Military history of Pakistan

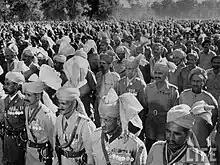
Members of the newly-formed Pakistani Security Guard standing at attention during parade review for Pakistan’s Leader Jinnah

In 712 CE, an Arab Muslim military commander called Muhammad bin Qasim conquered most of the Indus region (stretching from Sindh to Multan) for the Umayyad Empire. In 997 CE, Mahmud of Ghazni conquered the bulk of Khorasan|Khorasan]], marched on Peshawar in 1005, and followed it by the conquests of Punjab (1007), Balochistan (1011), Kashmir (1015) and Qanoch (1017). By the end of his reign in 1030, Mahmud's empire extended from Kurdistan in the west to the Yamuna river in the east, and the Ghaznavid dynasty lasted until 1187. In 1160, Muhammad Ghori conquered Ghazni from the Ghaznavids and became its governor in 1173. He marched eastwards into the remaining Ghaznavid territory and Gujarat in the 1180s, but was rebuffed by Gujarat's Solanki rulers. In 1186–87, he conquered Lahore, bringing the last of Ghaznevid territory under his control and ending the Ghaznavid Empire. Muhammad Ghori returned to Lahore after 1200 to deal with a revolt of the Rajput Ghakkar tribe in the Punjab. He suppressed the revolt, but was killed during a Ghakkar raid on his camp on the Jhelum River in 1206. Muhammad Ghori's successors established the first Indo-Islamic dynasty, the Delhi Sultanate. The Mamluk Dynasty, ("mamluk" means "slave" and referred to the Turkic slave soldiers who became rulers throughout the Islamic world), seized the throne of the Sultanate in 1211. Several Turko-Afghan dynasties ruled their empires from Delhi: the Mamluk (1211–1290), the Khalji (1290–1320), the Tughlaq (1320–1413), the Sayyid (1414–1451) and the Lodhi (1451–1526). Although some kingdoms remained independent of Delhi – in Gujarat, Malwa (central India), Bengal and Deccan – almost all of the Indus plain came under the rule of these large Indo-Islamic sultanates. Perhaps the greatest contribution of the sultanate was its temporary success in insulating South Asia from the Mongol invasion from Central Asia in the 13th century; nonetheless the sultans eventually lost Afghanistan and western Pakistan to the Mongols (see the Ilkhanate Dynasty).